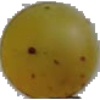
Label: white_grape